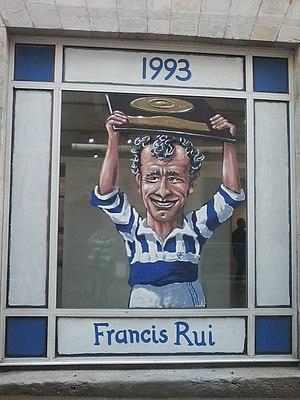
Le Castres olympique est un club français de rugby à XV situé à Castres, dans le Tarn. Créé en 1906, il évolue actuellement en Top 14.
Francis Rui, né à Gimont dans le Gers le 23 février 1959 et mort à Toulouse le 21 septembre 2001, est un joueur français de rugby à XV. Il mesurait 1,81 m pour 81 kg et occupait le poste de demi d'ouverture.
Le Championnat de France de rugby à XV 1992-1993 oppose 32 clubs répartis en quatre poules. Le championnat démarre le 1992 et se termine par une finale disputée le 5 juin 1993 au Parc des Princes. À l'issue d'une première phase qualificative, les équipes placées aux quatre premières places de chaque poule sont qualifiées pour disputer un Top 16 composé de quatre poules de quatre équipes. Les huit équipes classées aux deux premières places de chaque poule du Top 16 disputent ensuite une phase finale sur trois tours à élimination directe.